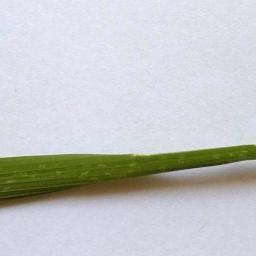
Label: Rice___Healthy